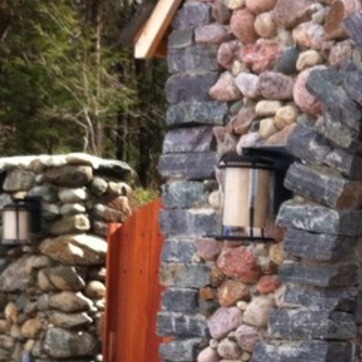
Material: stone